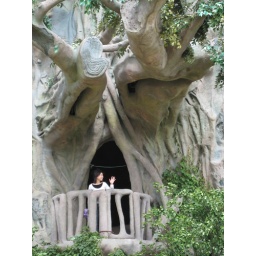
in the tree house